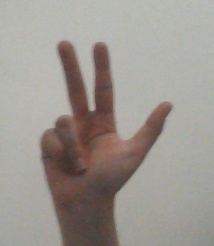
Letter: al